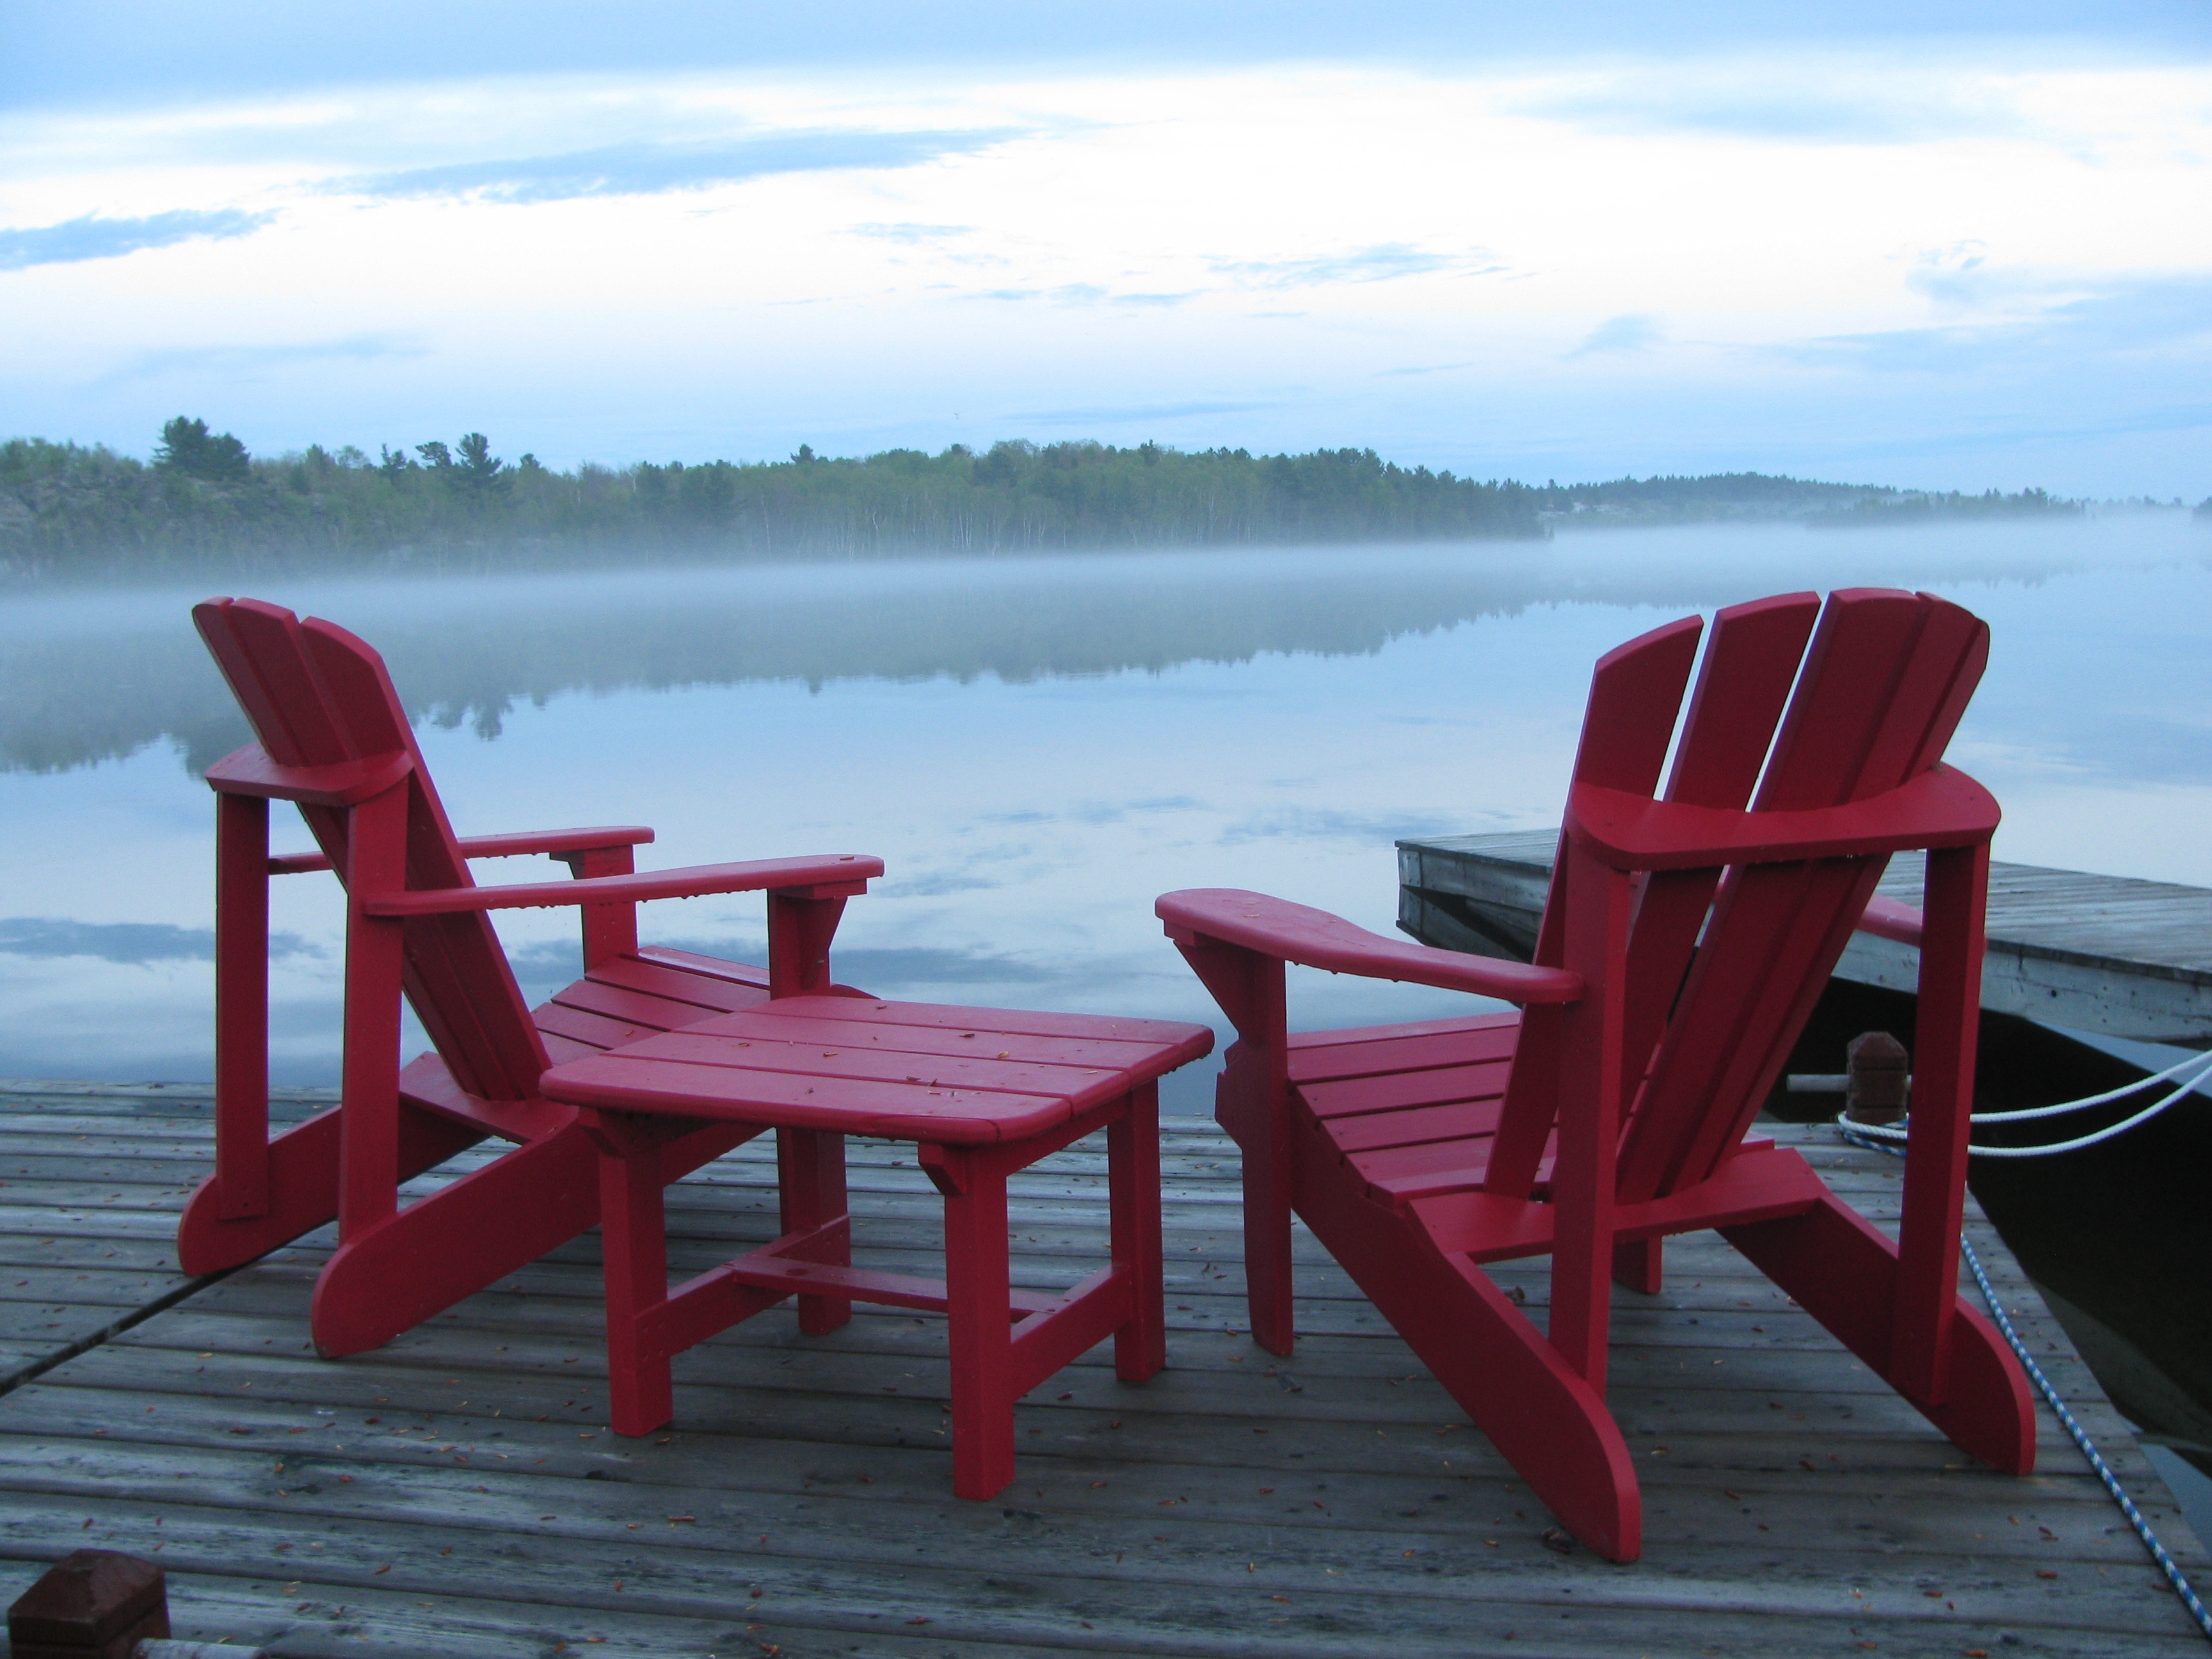
beach, landscape, water, wilderness, dock, fog, chair, river, vacation, red, tranquil, color, peaceful, sitting, calm, serene, furniture, leisure, season, relaxation, adirondack